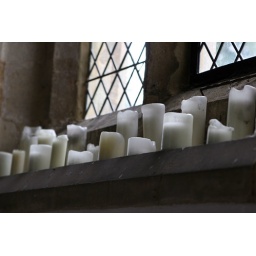
candles in a church window sill